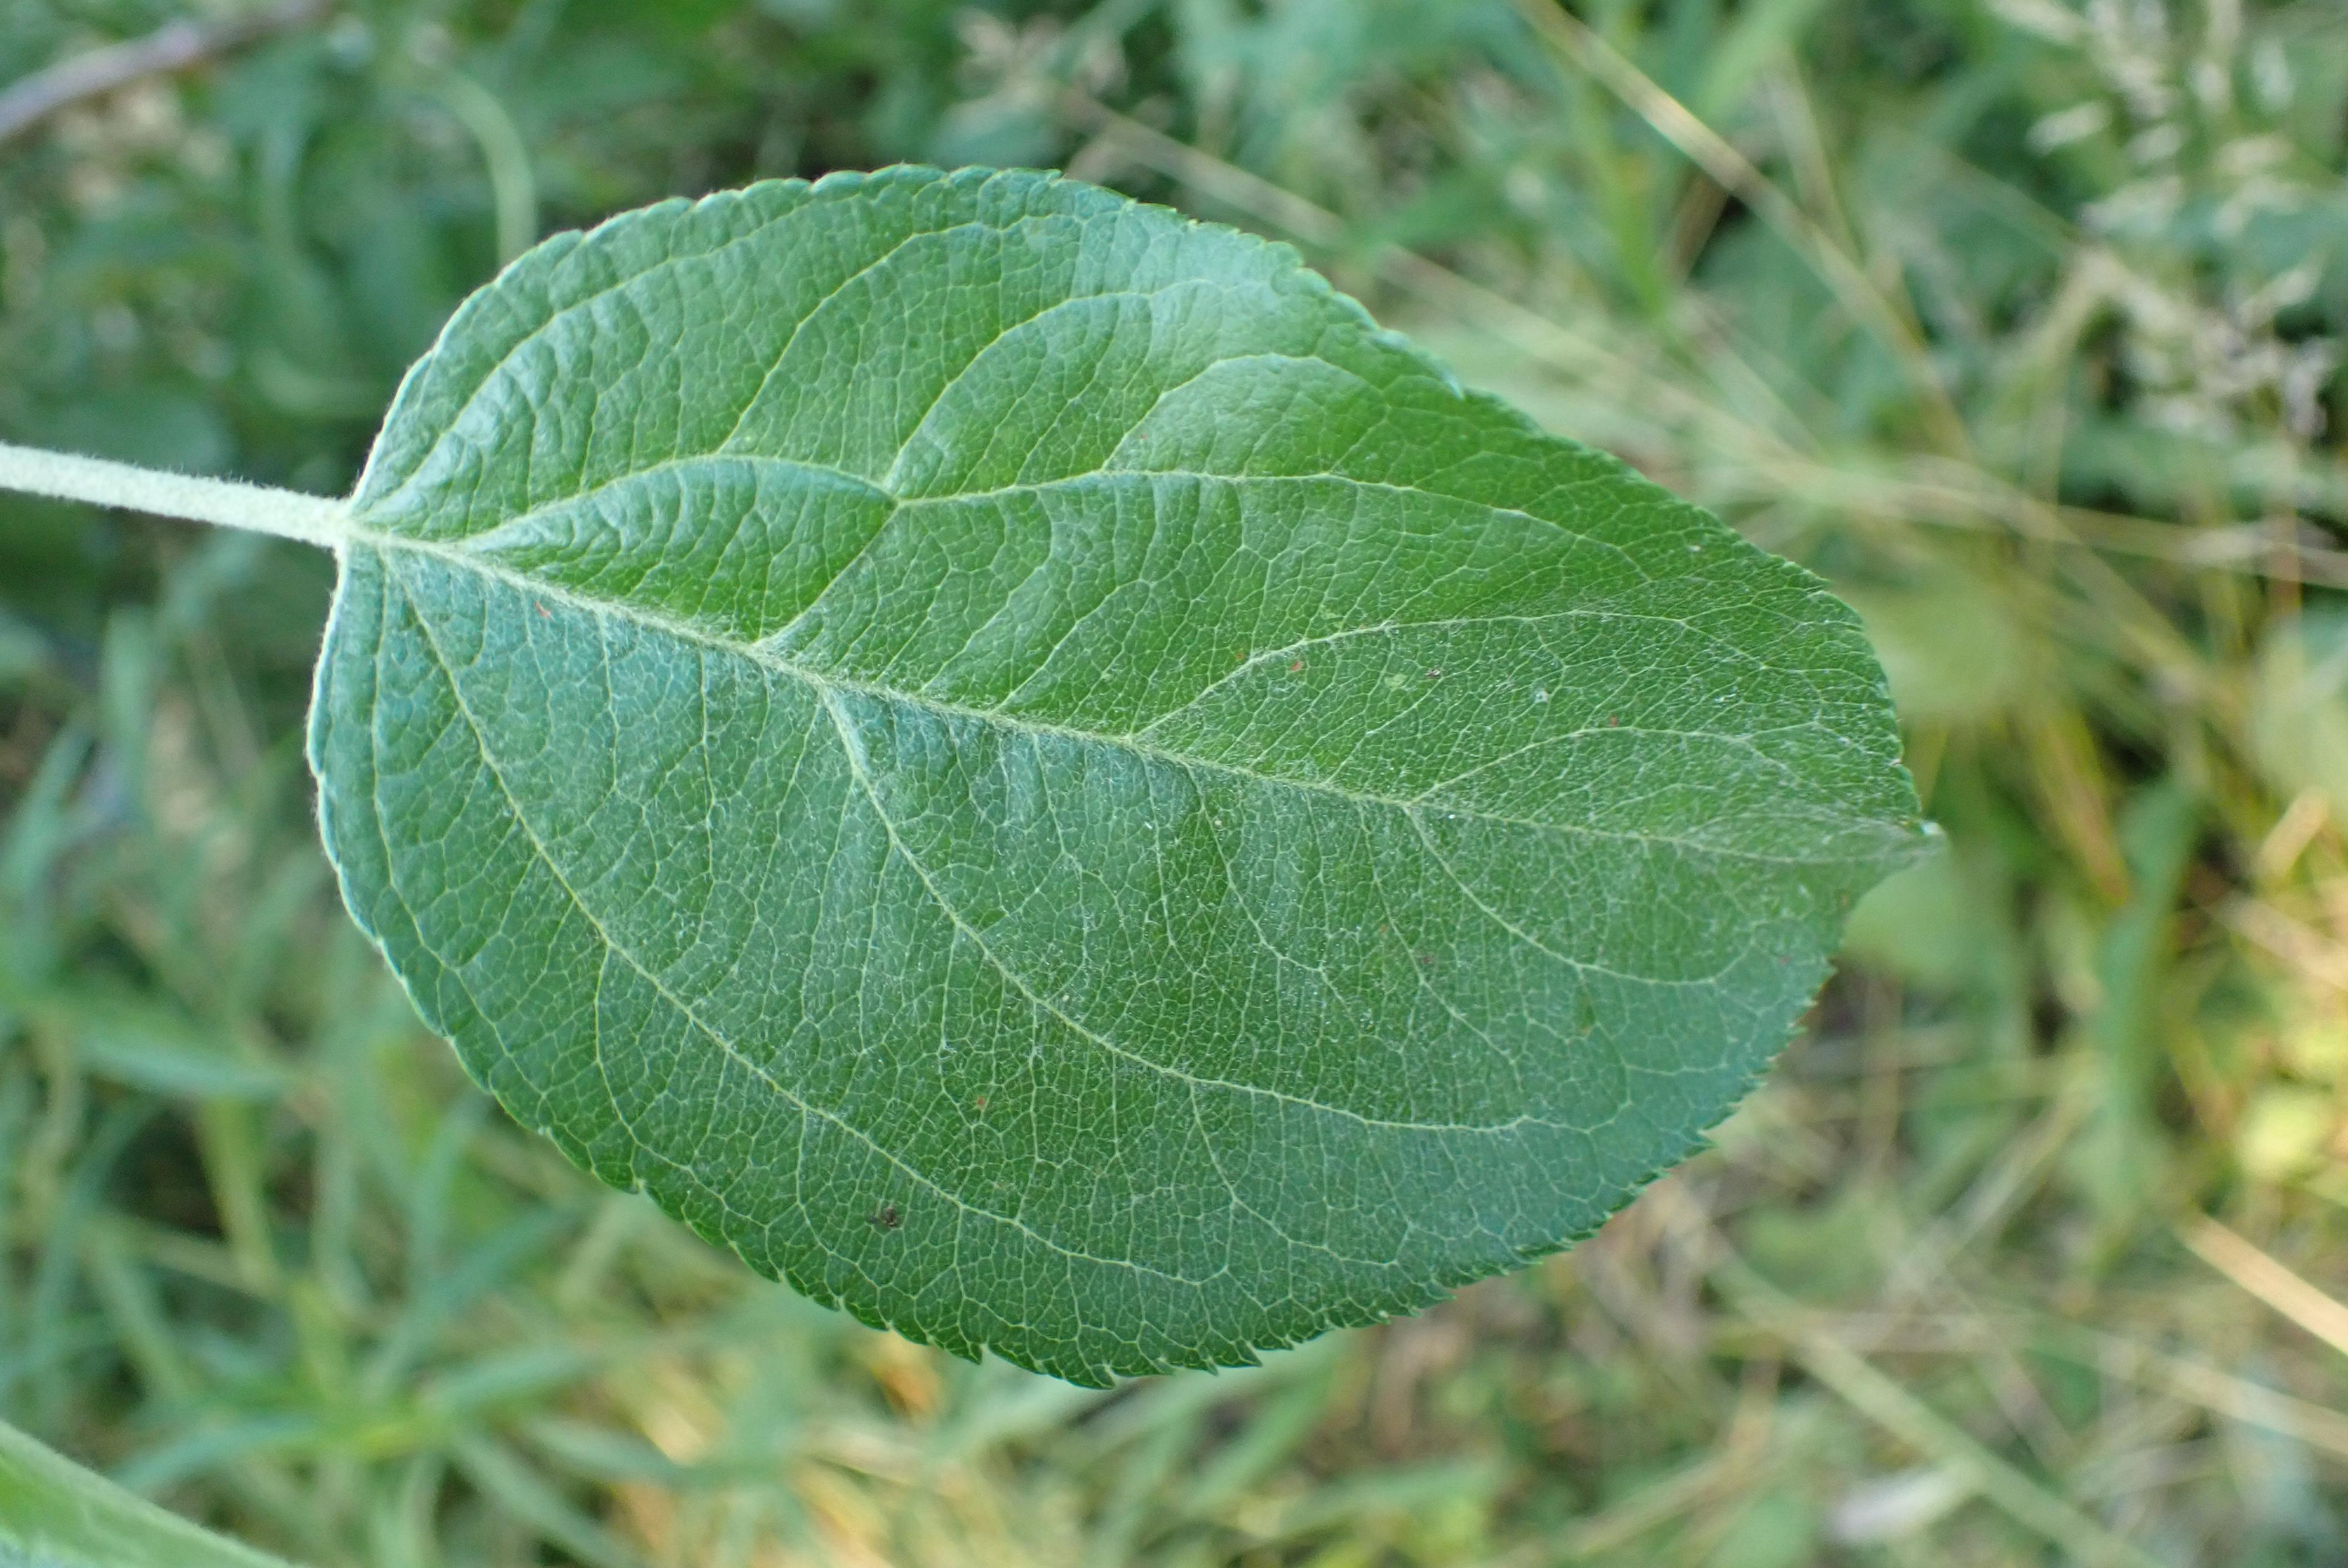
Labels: healthy